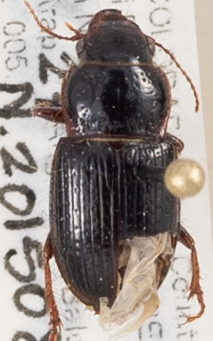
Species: Piosoma setosum
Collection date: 2015-08-27
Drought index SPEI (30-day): -0.528
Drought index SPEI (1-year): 1.16
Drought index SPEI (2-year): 2.09